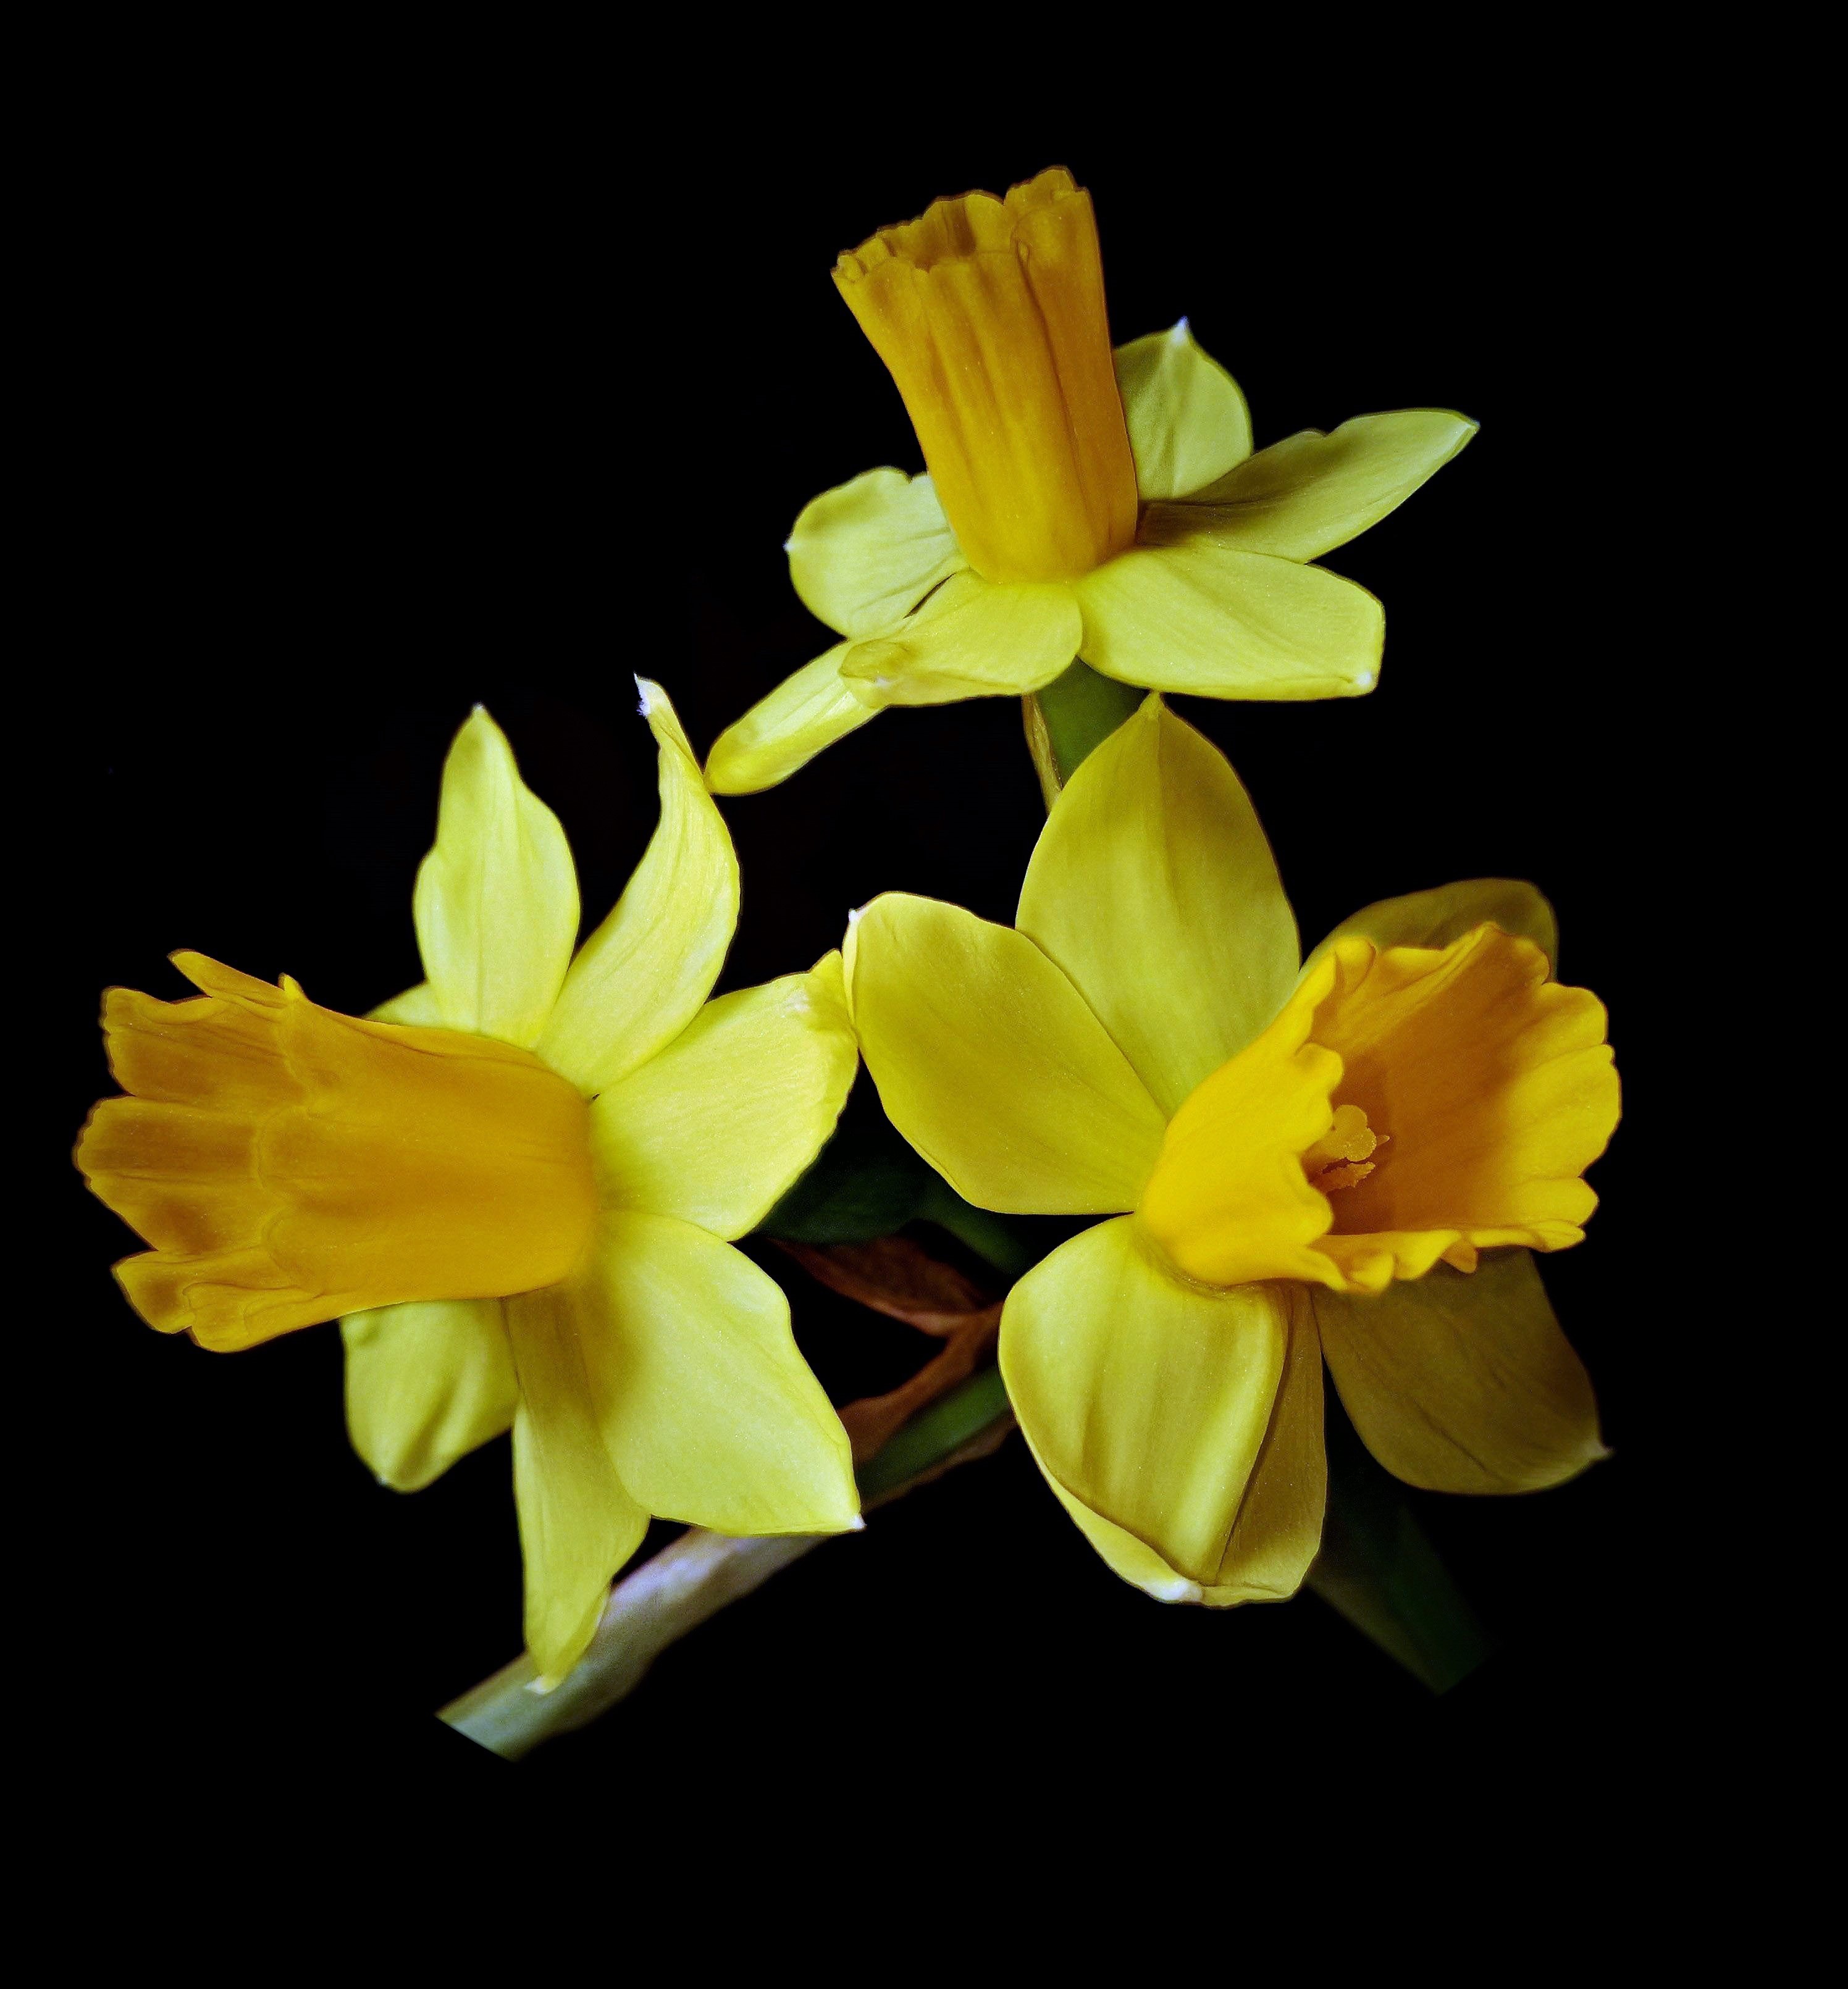
plant, flower, petal, yellow, close, flora, daffodils, narcissus, spring flowers, dark background, macro photography, jasmine, flowering plant, osterglocken, dendrobium, land plant, amaryllis belladonna, pale yellow outer petals, inside darker bell flowers